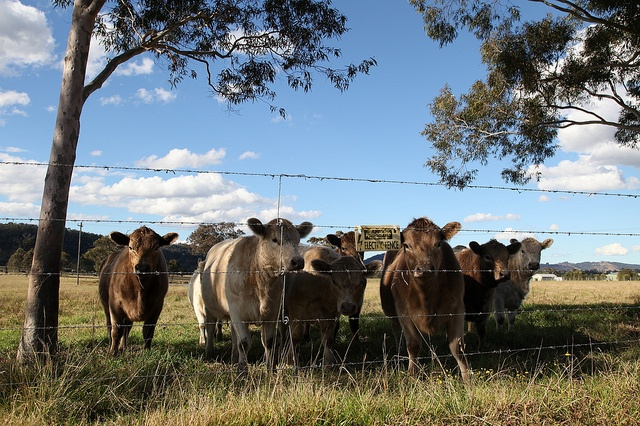
A group of brown cows are standing by a fence.
A herd of cows inside a fence looking at the camera.
A herd of 7 brown cows in a field behind a barbed wire fence
A group of cows standing in a field next to a barb wire fence.
Cows crowd up to a barbed wire fence under a tree